McLaren

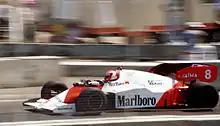

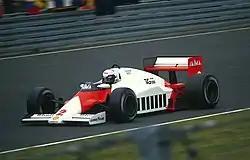
Alain Prost, pictured here at the 1985 German Grand Prix, won three Drivers' Championships with McLaren.

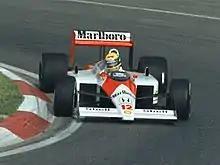
Equipped with Honda engines and the driving strength of Prost and Ayrton Senna for , McLaren dominated the season, winning all but one race. Senna won his first world championship after a season-long battle with Prost.

The 1980s started much as the 1970s had ended: Alain Prost took over from Tambay but Watson and he rarely scored points. Under increasing pressure since the previous year from principal sponsor Philip Morris and their executive John Hogan, Mayer was coerced into merging McLaren with Ron Dennis's Project Four Formula Two team, also sponsored by Philip Morris. Dennis had designer John Barnard who, inspired by the carbon-fibre rear wings of the BMW M1 race cars that Project Four was preparing, had ideas for an innovative Formula One chassis constructed from carbon-fibre instead of conventional aluminium alloy. On their own, they lacked the money to build it, but with investment that came with the merger it became the McLaren MP4 (later called MP4/1) of , driven by Watson and Andrea de Cesaris. In the MP4, Watson won the British Grand Prix and had three other podium finishes. Soon after the merger, McLaren moved from Colnbrook to a new base in Woking and Dennis and Mayer initially shared the managing directorship of the company; by 1982, Mayer had departed and Tyler Alexander's and his shareholdings had been bought by the new owners.